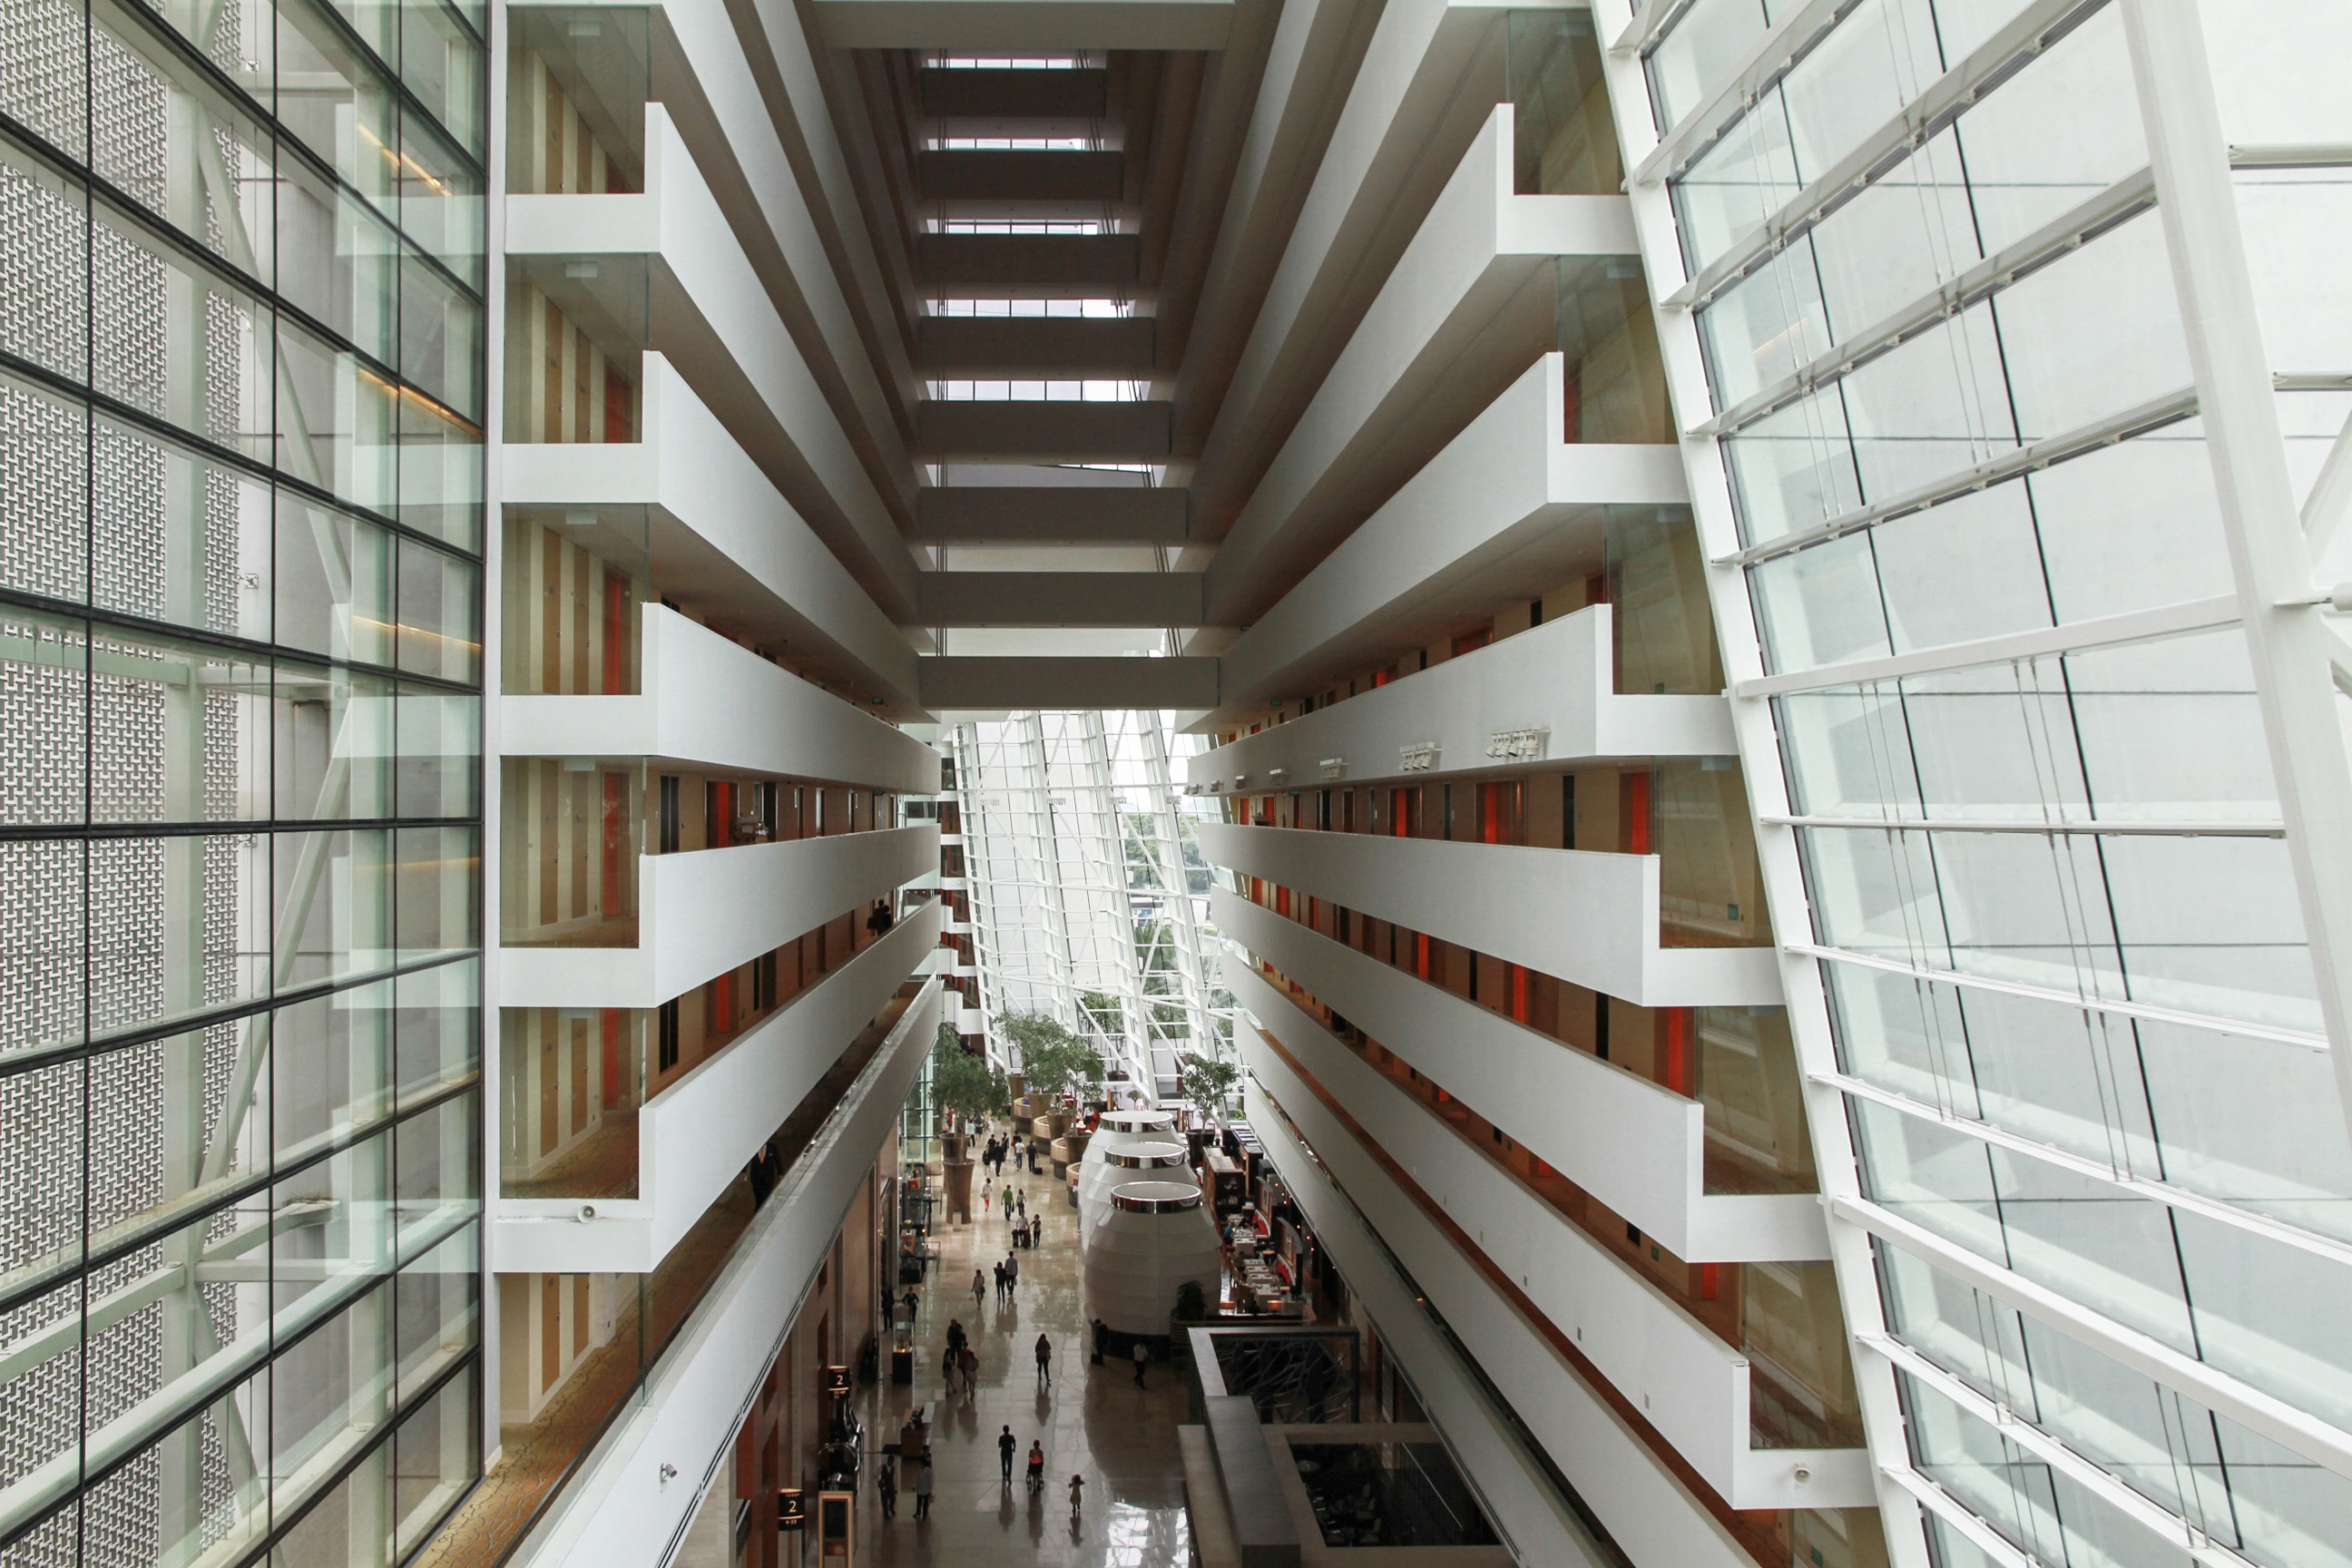
architecture, building, facade, interior design, library, design, stairs, headquarters, public library, daylighting, window covering